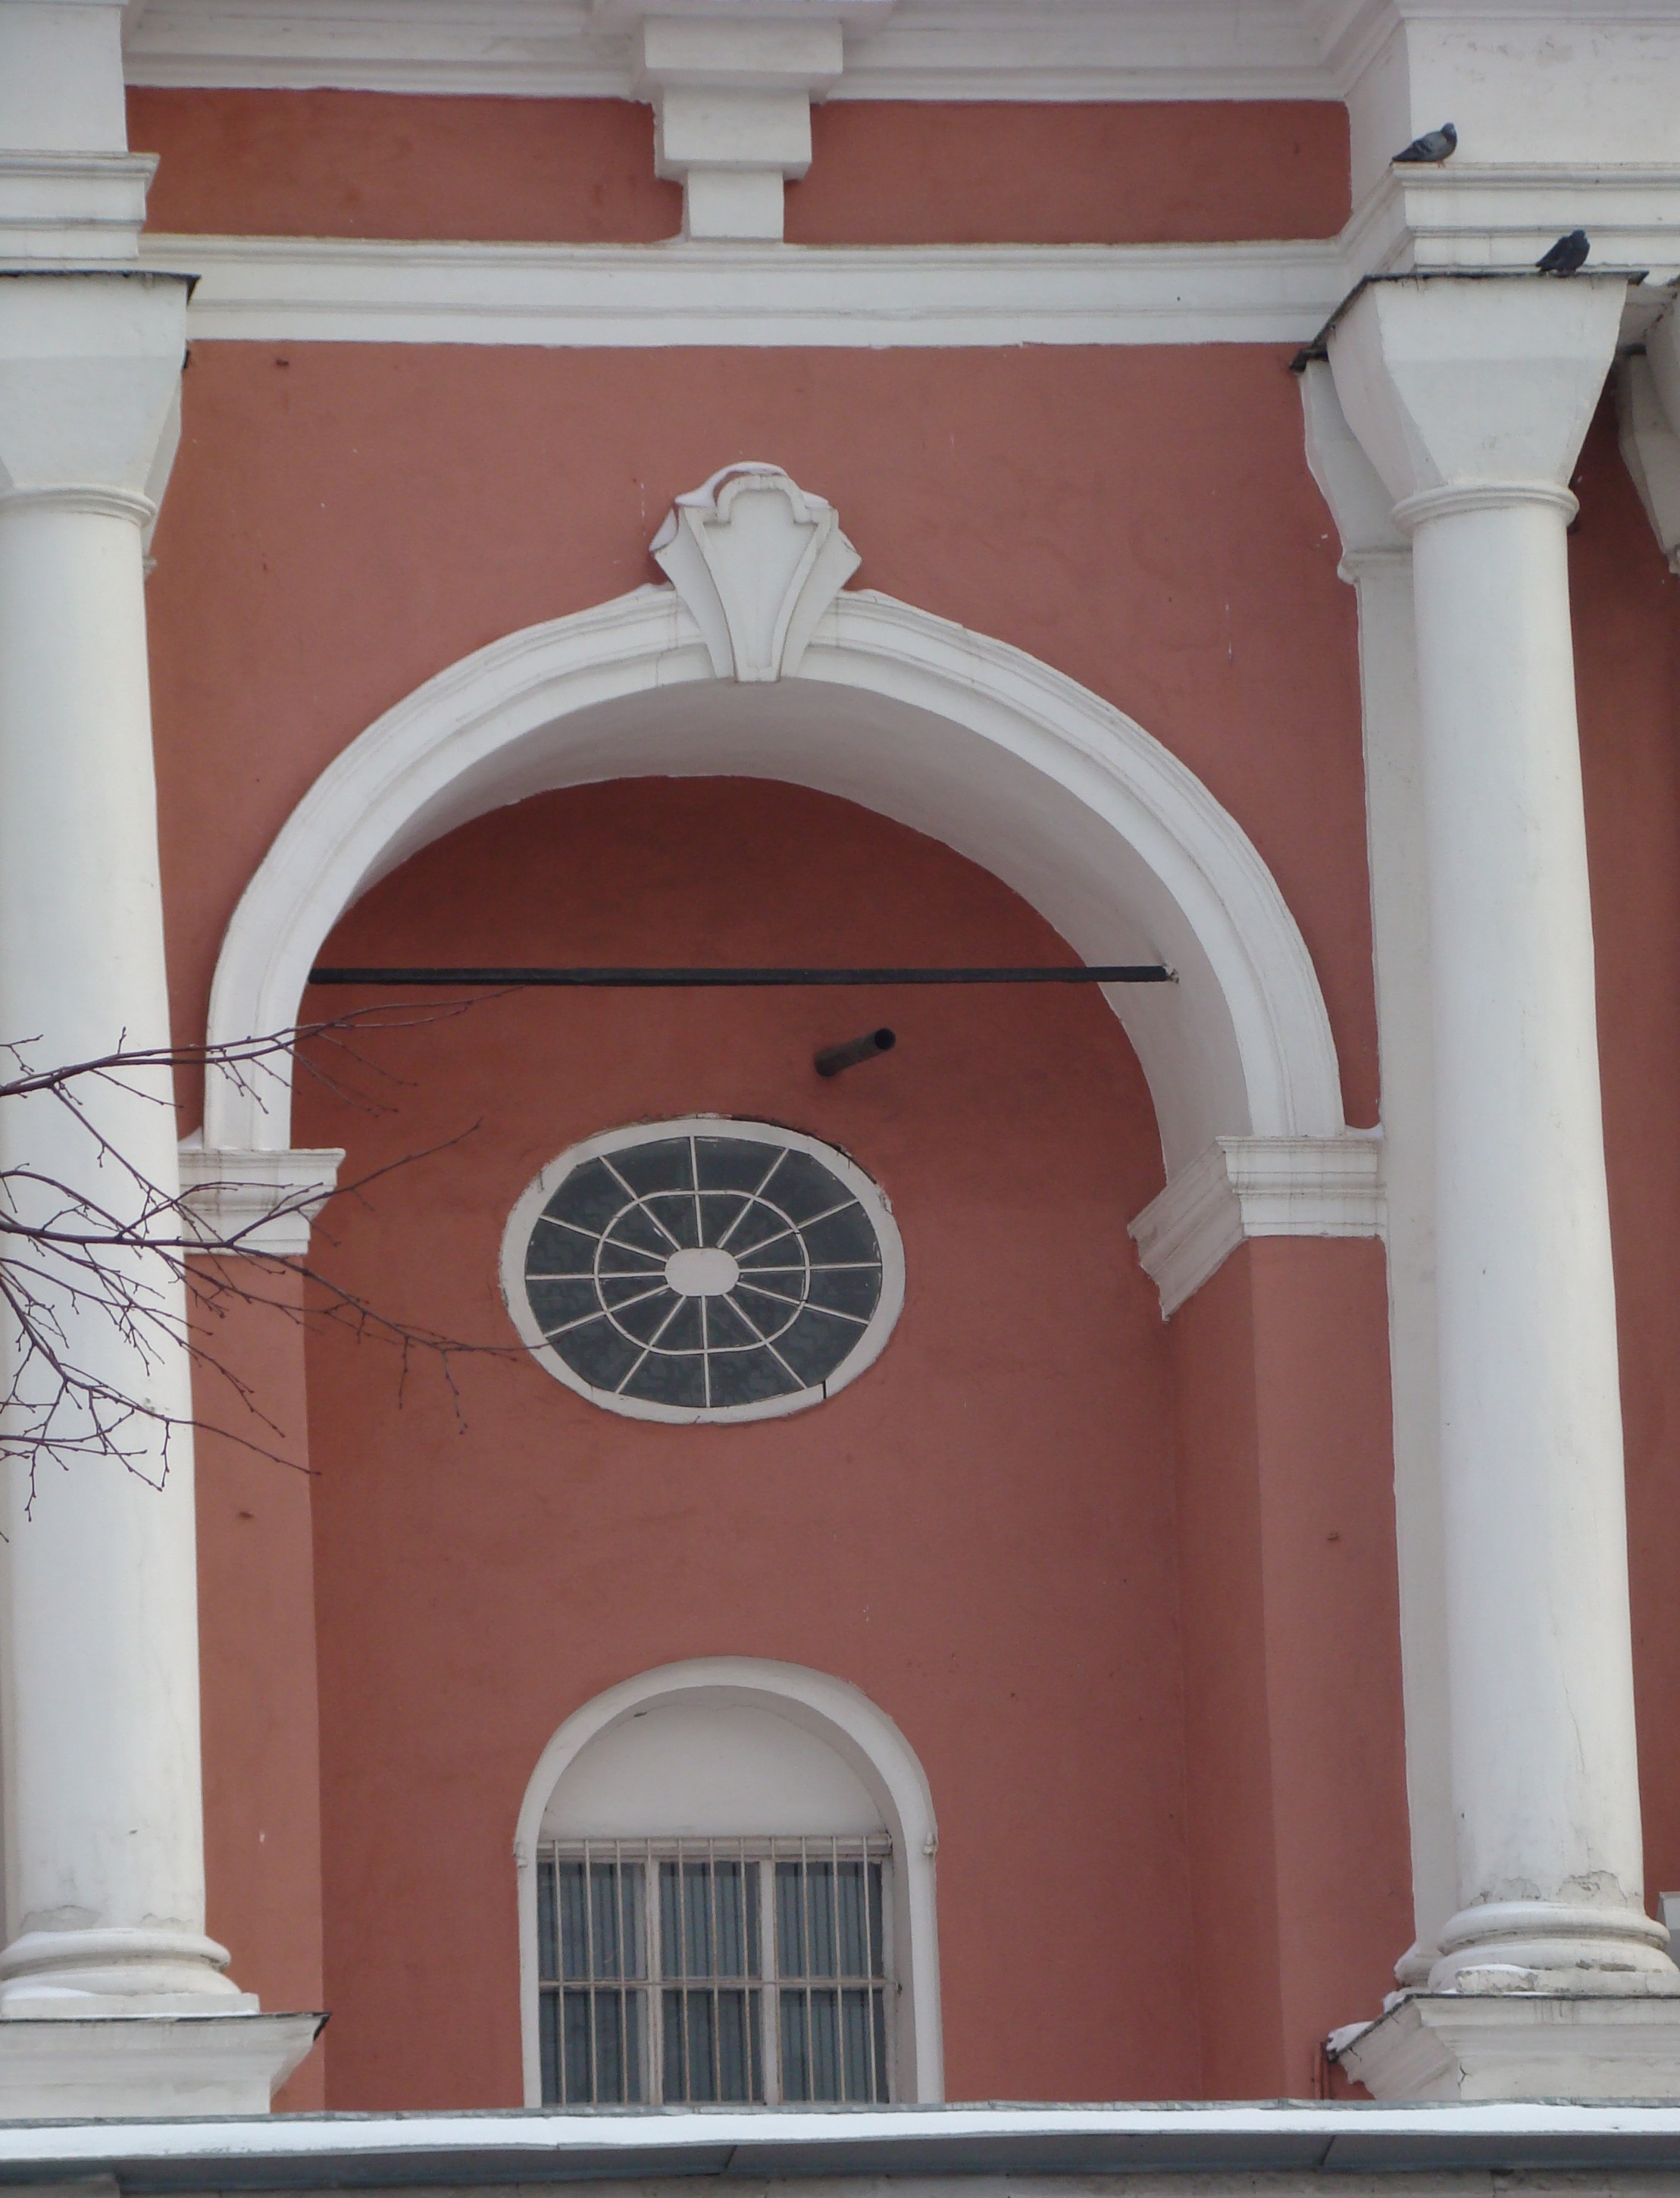
architecture, structure, window, building, city, travel, arch, column, facade, church, door, place of worship, cool image, monastery, sony, moscow, orthodox, russia, moskau, cities, dsch9, moscu, donskoy, donmonastery, baluster